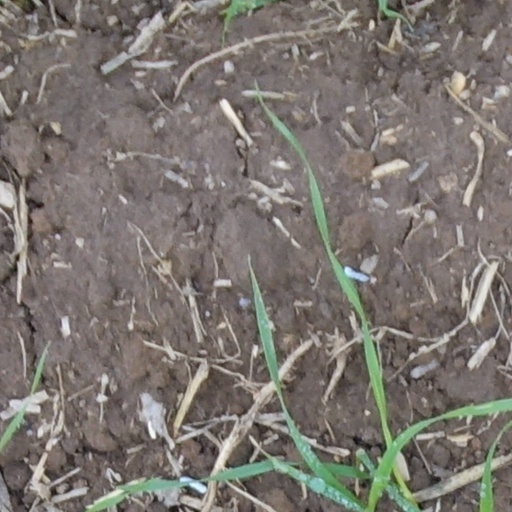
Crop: wheat